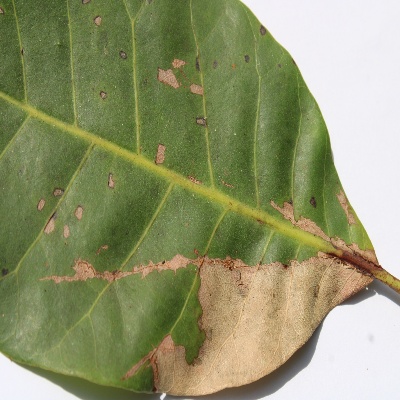
Crop: Cashew
Condition: anthracnose